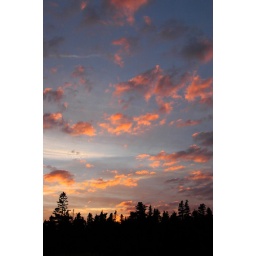
Sunset over the backdrop of trees lining a beach on Lahave Island, Nova Scotia.